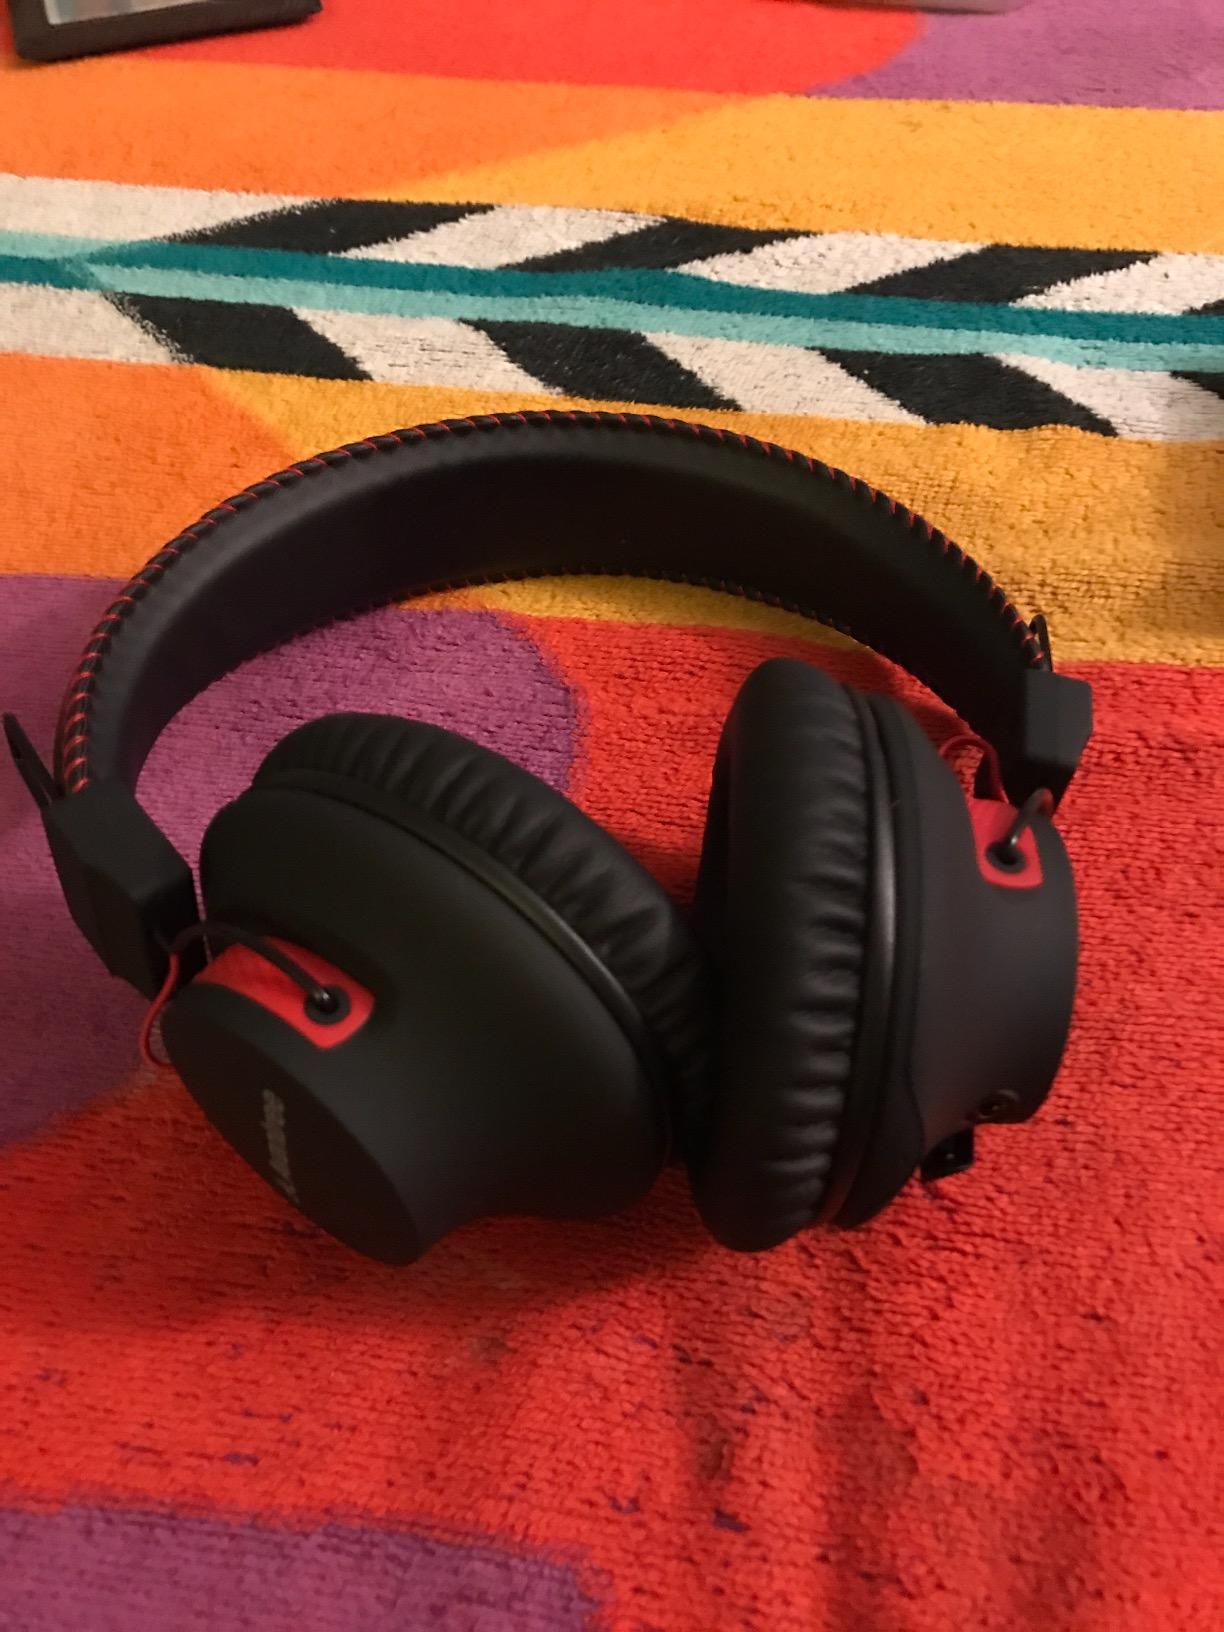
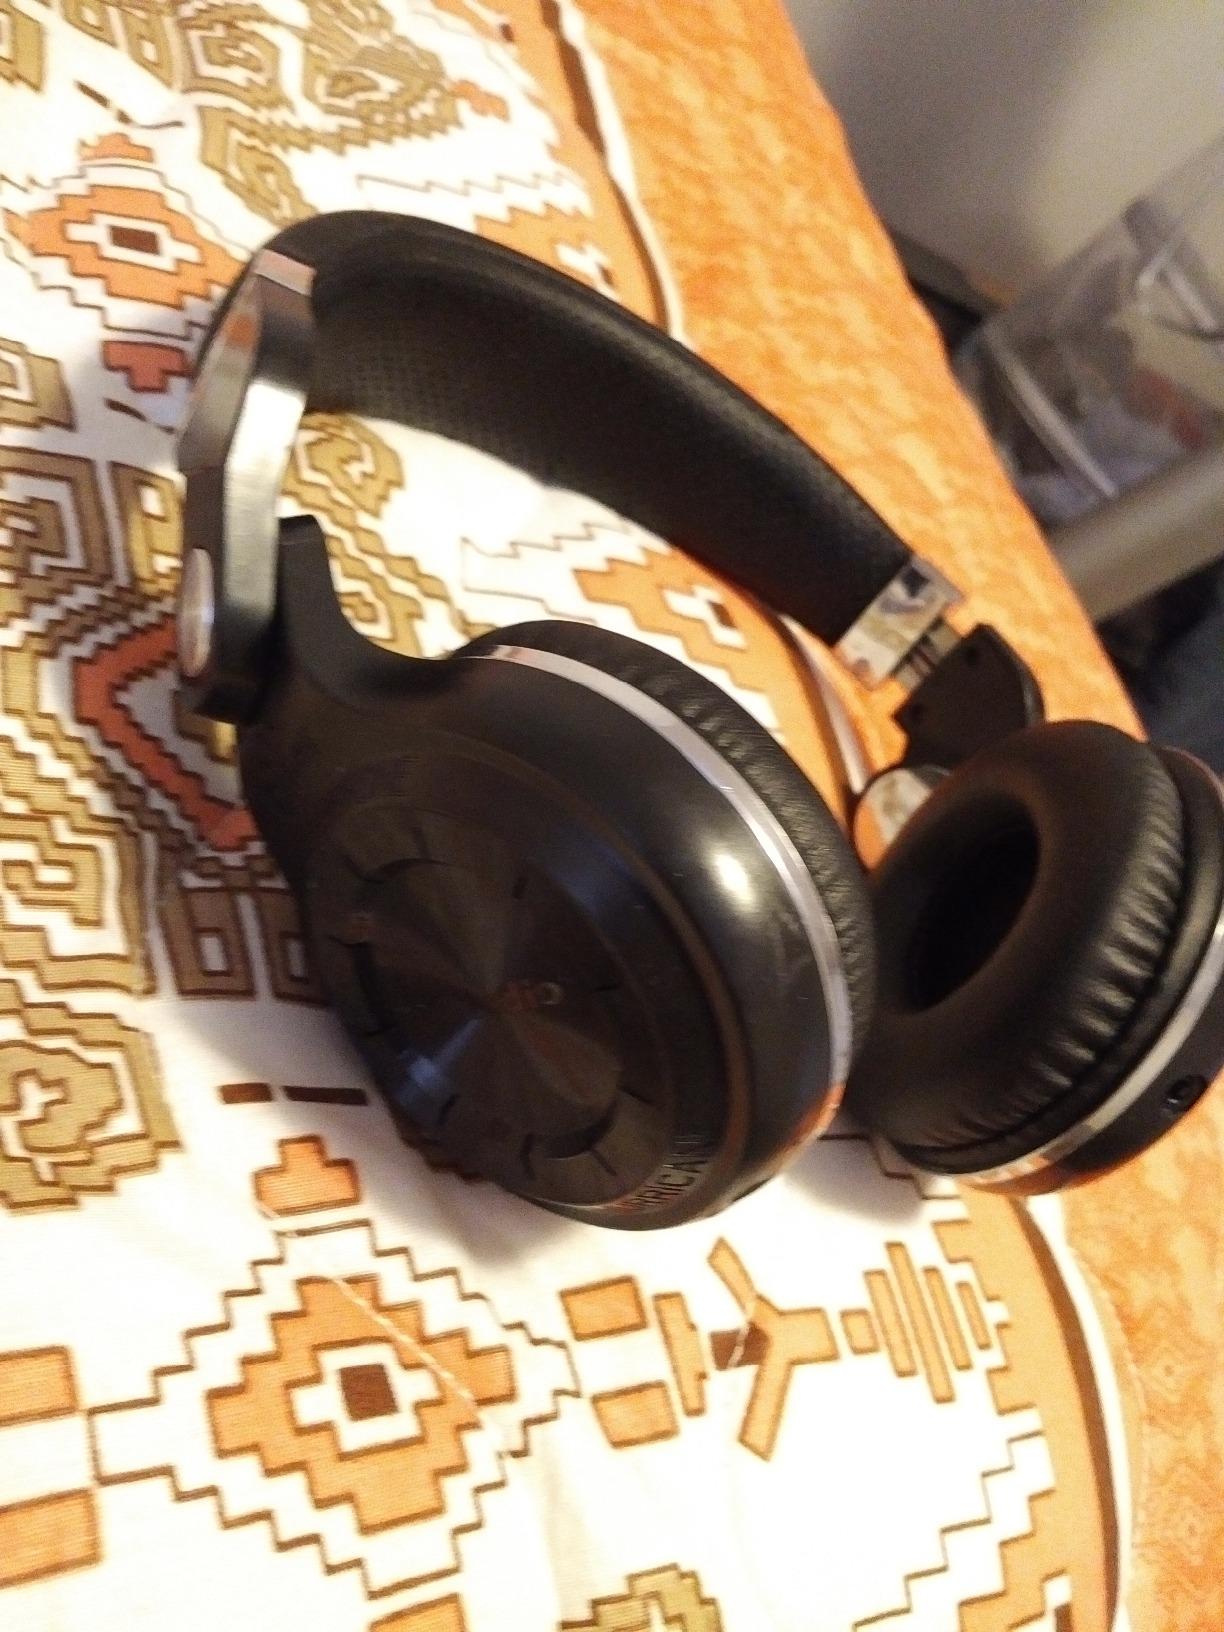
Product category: headphones
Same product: no